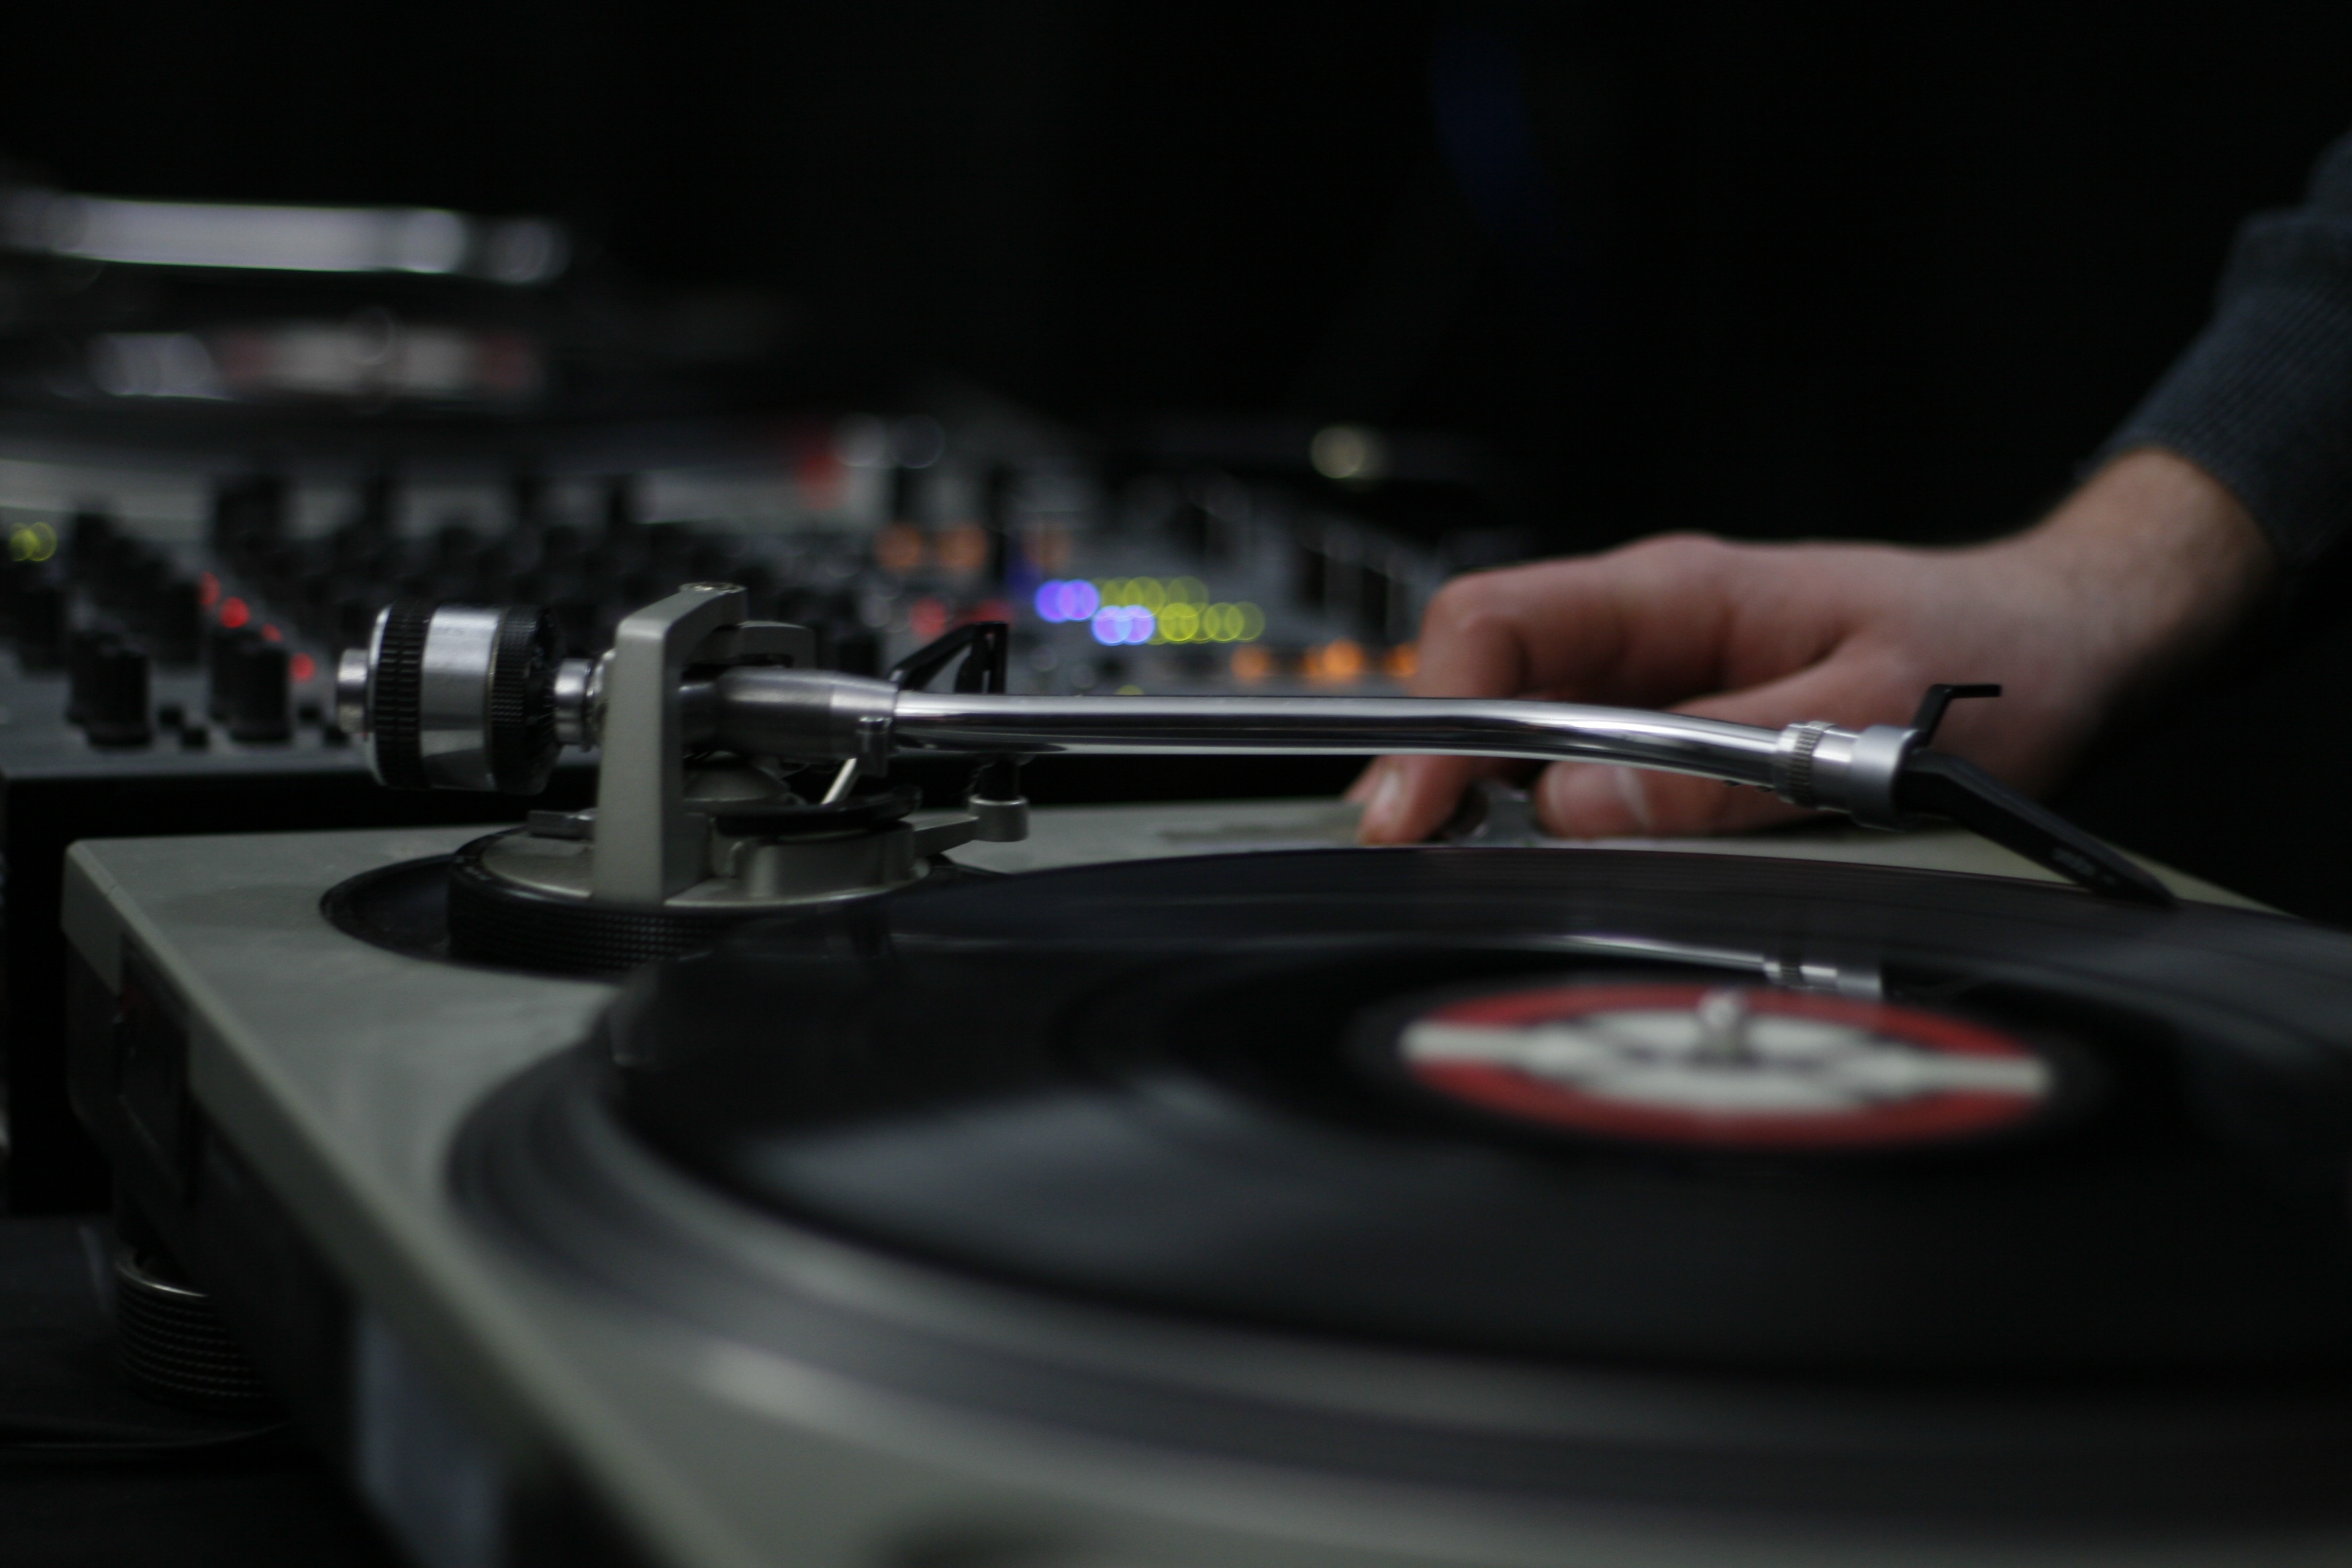
record, vinyl, turntable, night, vehicle, dj, deejay, mixer, disc jockey